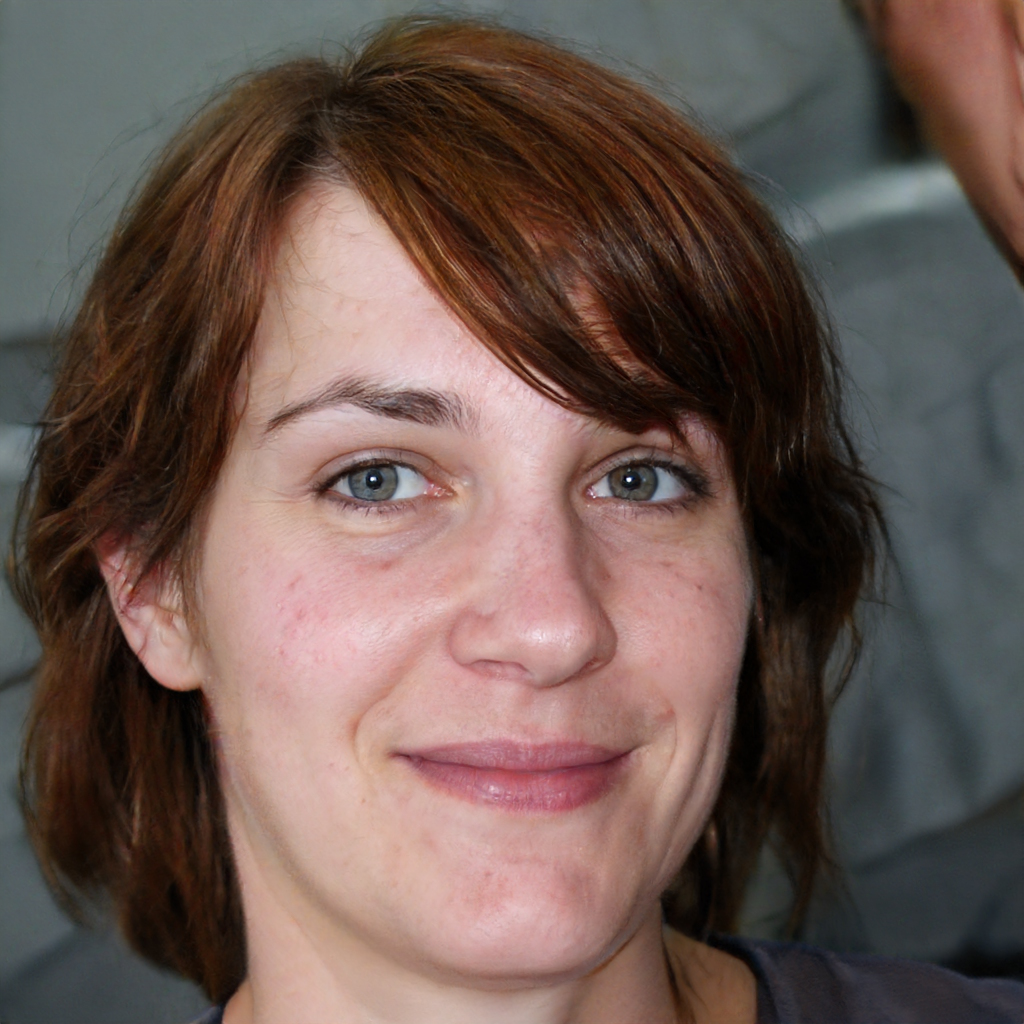
Gender: Female